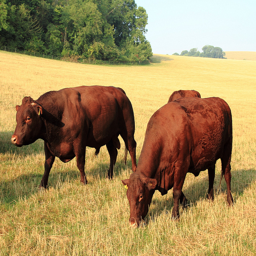
Three brown cows grazing in field with trees in background.
Two brown cows grazing in a grassy field
Several large, brown cows are in a field of brown grass.
Some red cattle in the middle of a field grazing
Three cows grazing together in an open pasture